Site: brandenburg
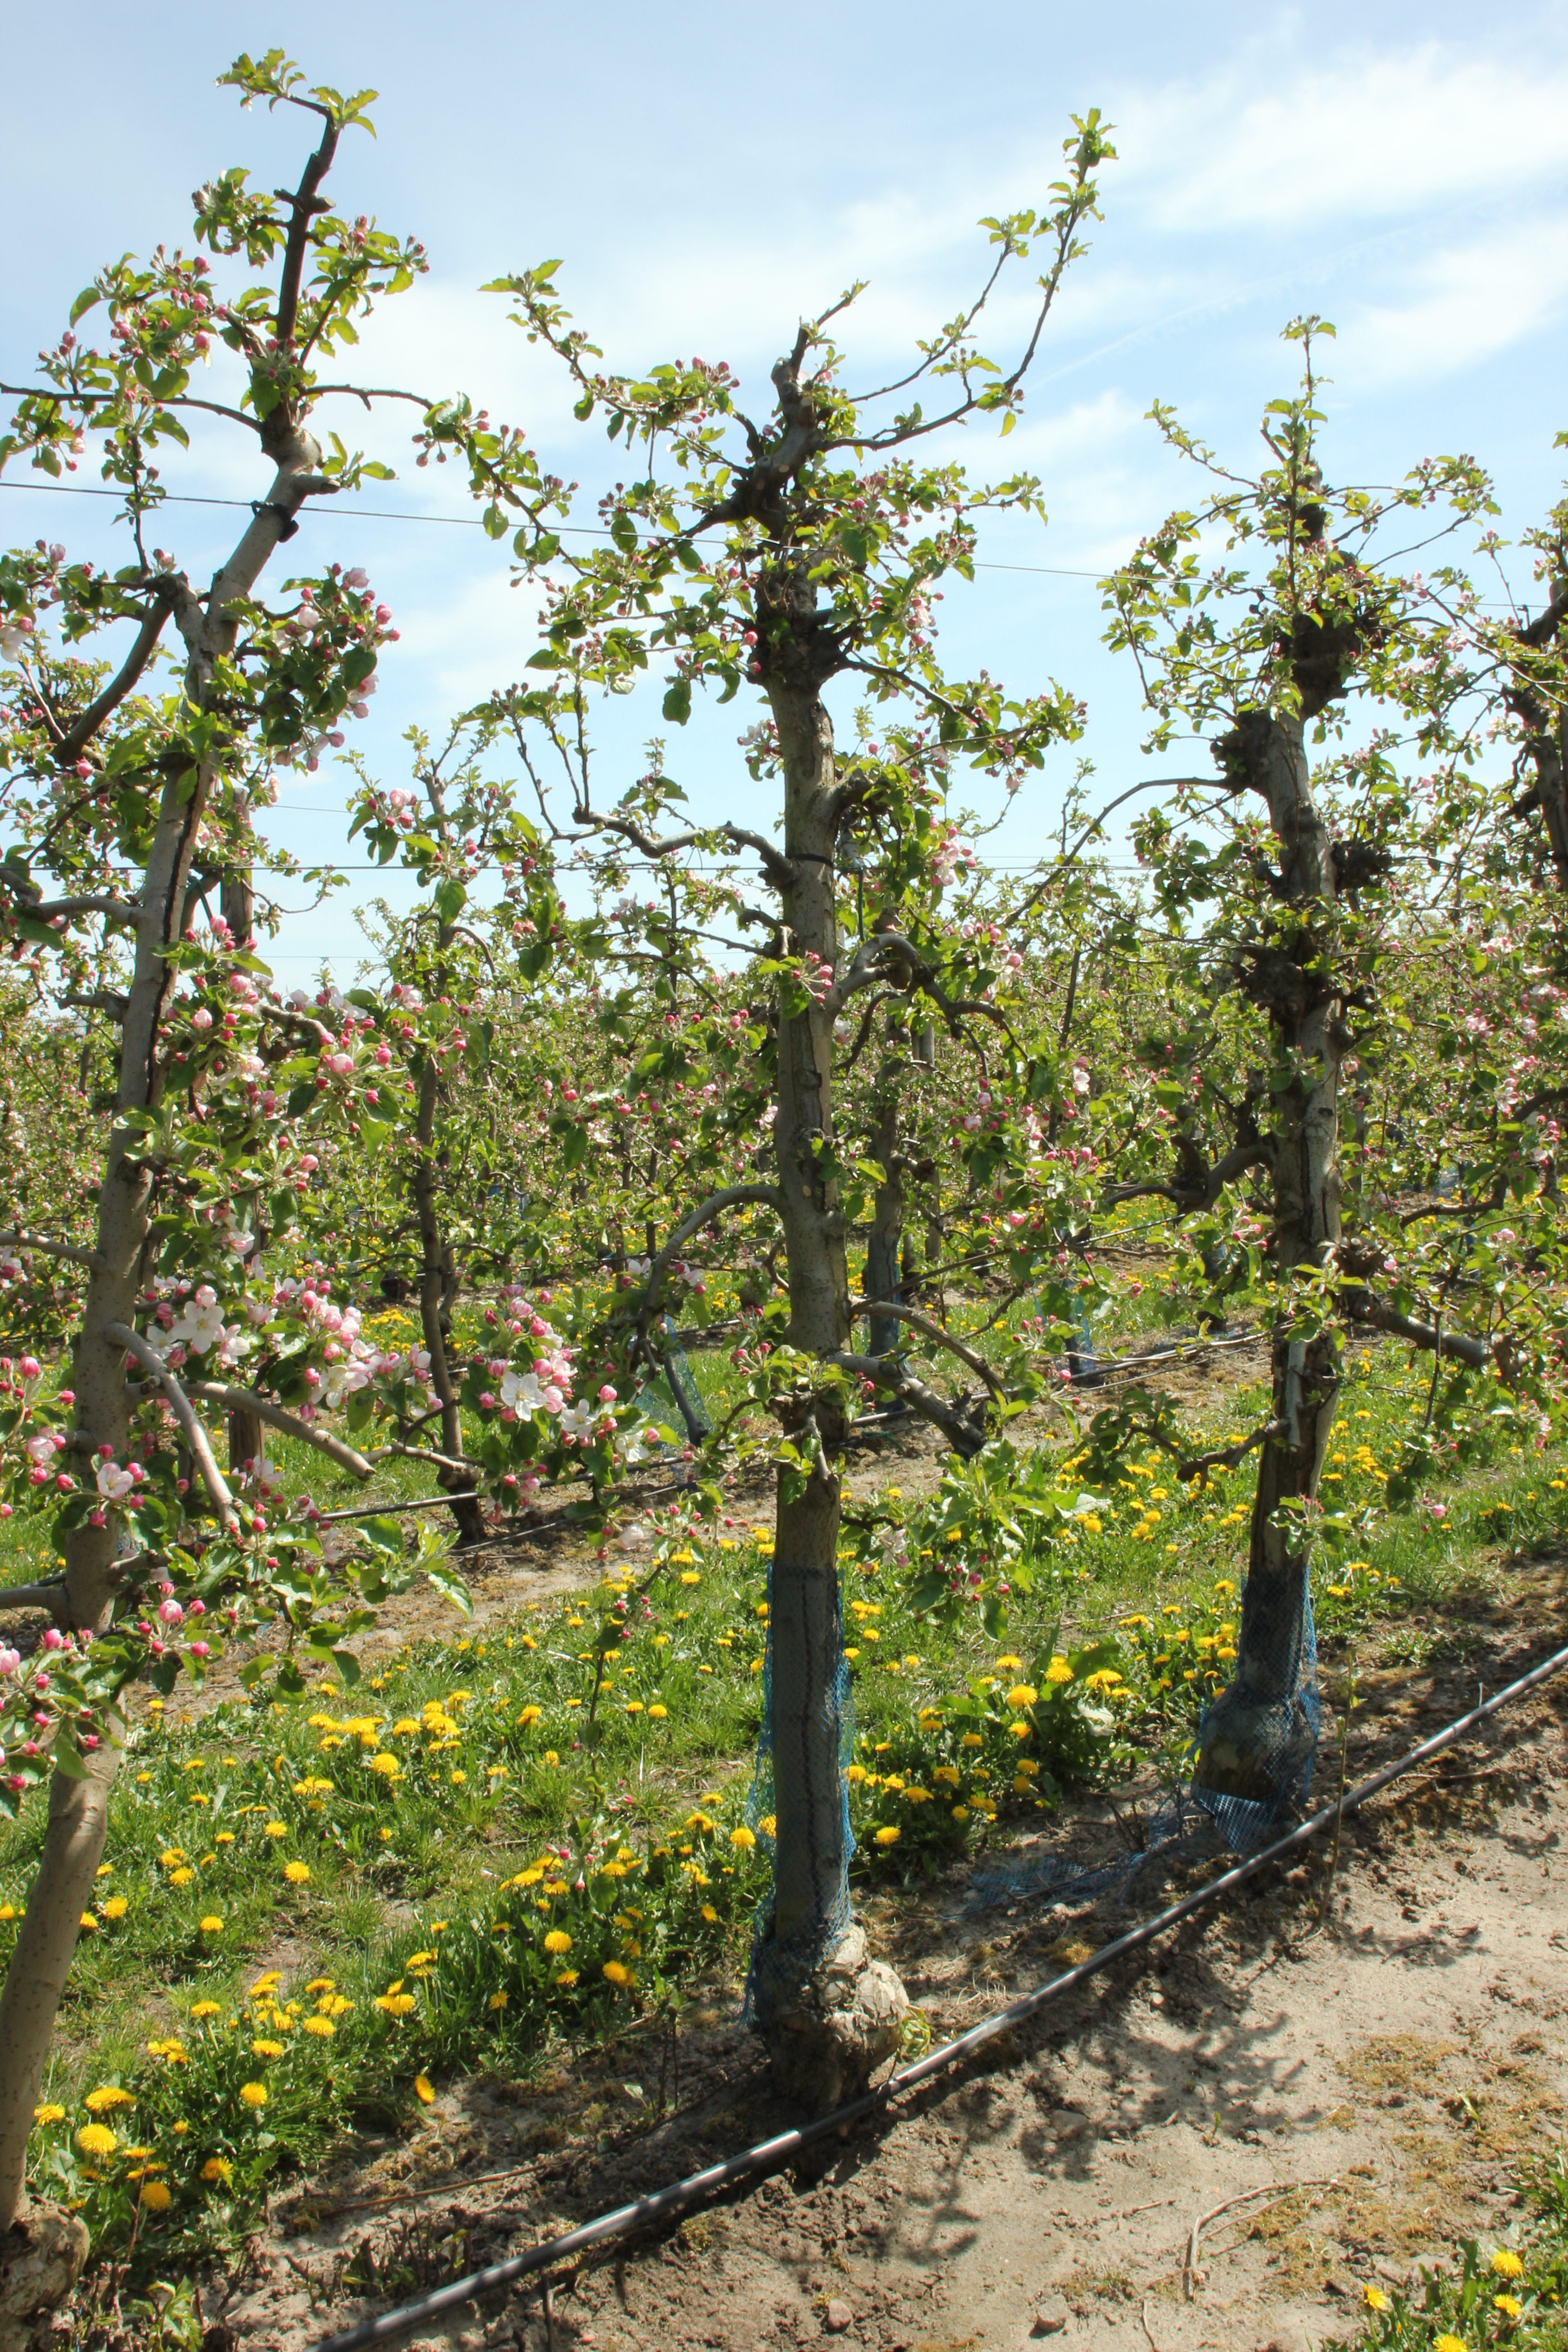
Growth stage (BBCH 57): Inflorescence emergence